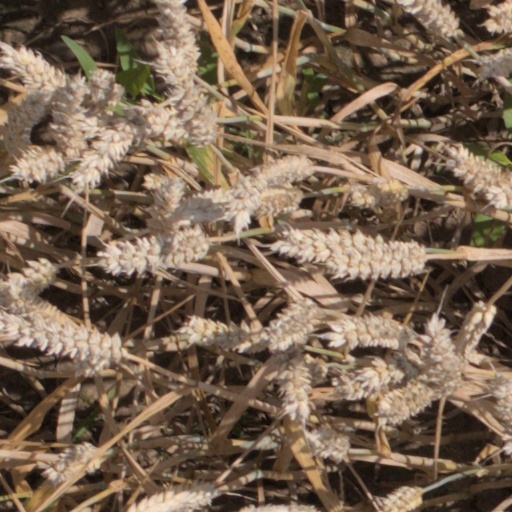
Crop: wheat